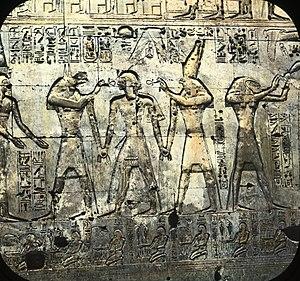
Oup-ouaout ou Oupouaout, dont le nom signifie « Celui qui ouvre les chemins », est, dans la mythologie égyptienne, le dieu tutélaire de la ville d'Assiout, capitale du XIIIᵉ Nome de Haute-Égypte. On le représente le plus souvent en tête des cortèges d'enseignes car en tant que dieu « éclaireur » il a pour fonction principale d'écarter symboliquement toute force hostile sur le chemin des processions royales ou divines.